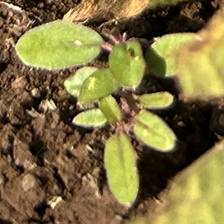
Weed species: Punarnava _(Boerhaavia diffusa)